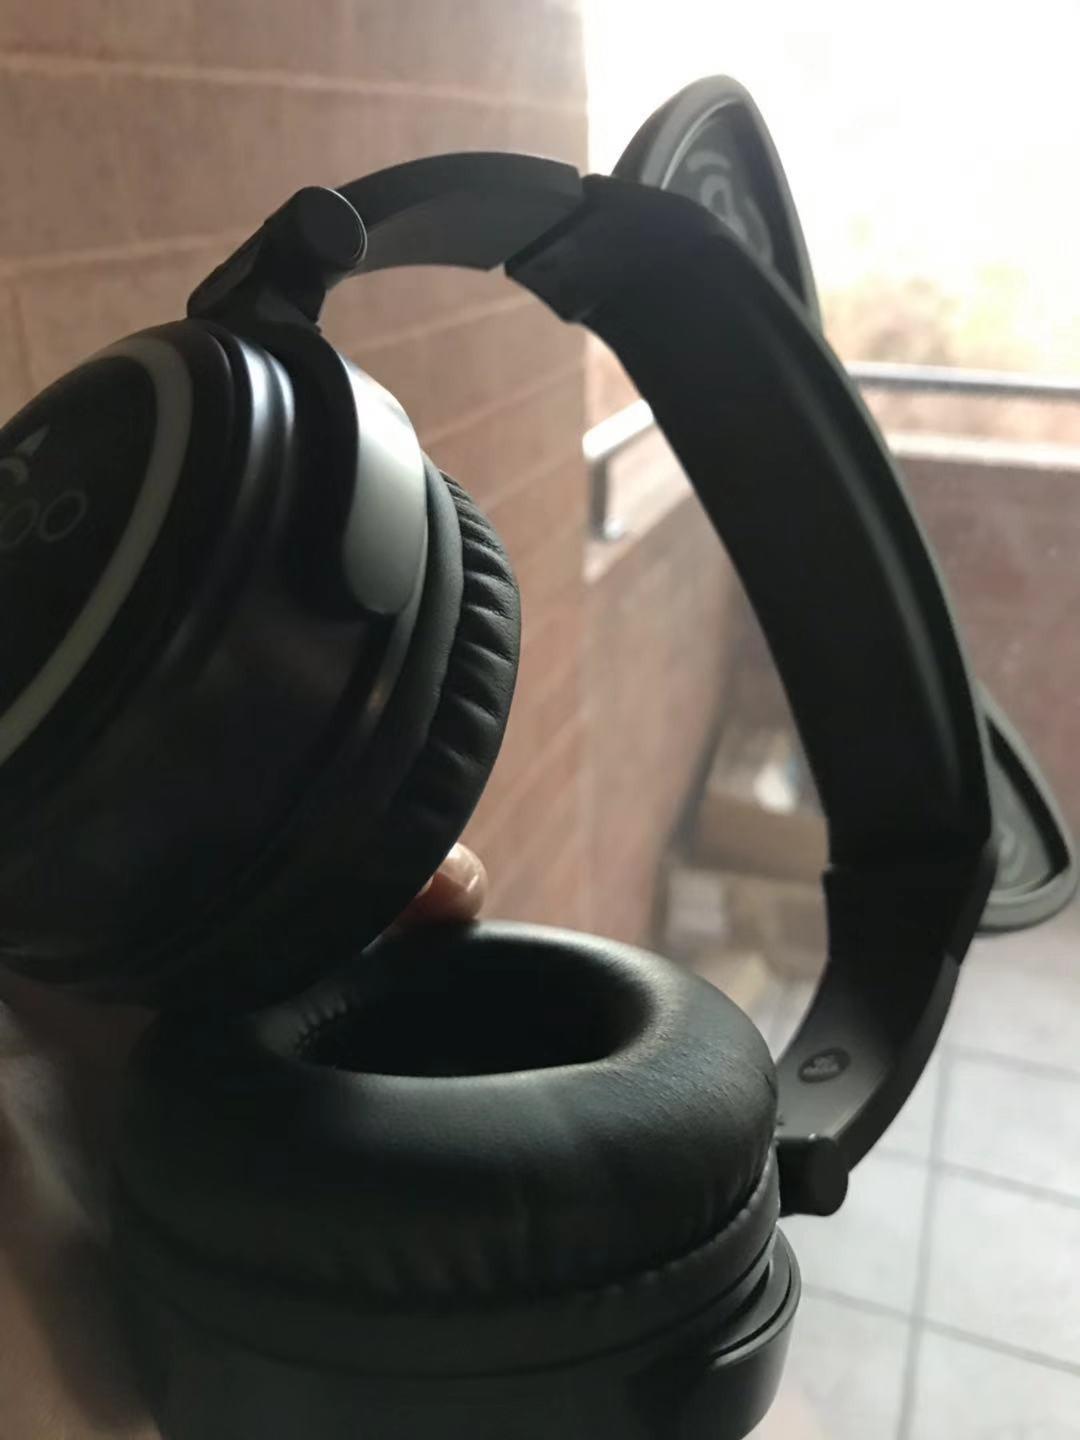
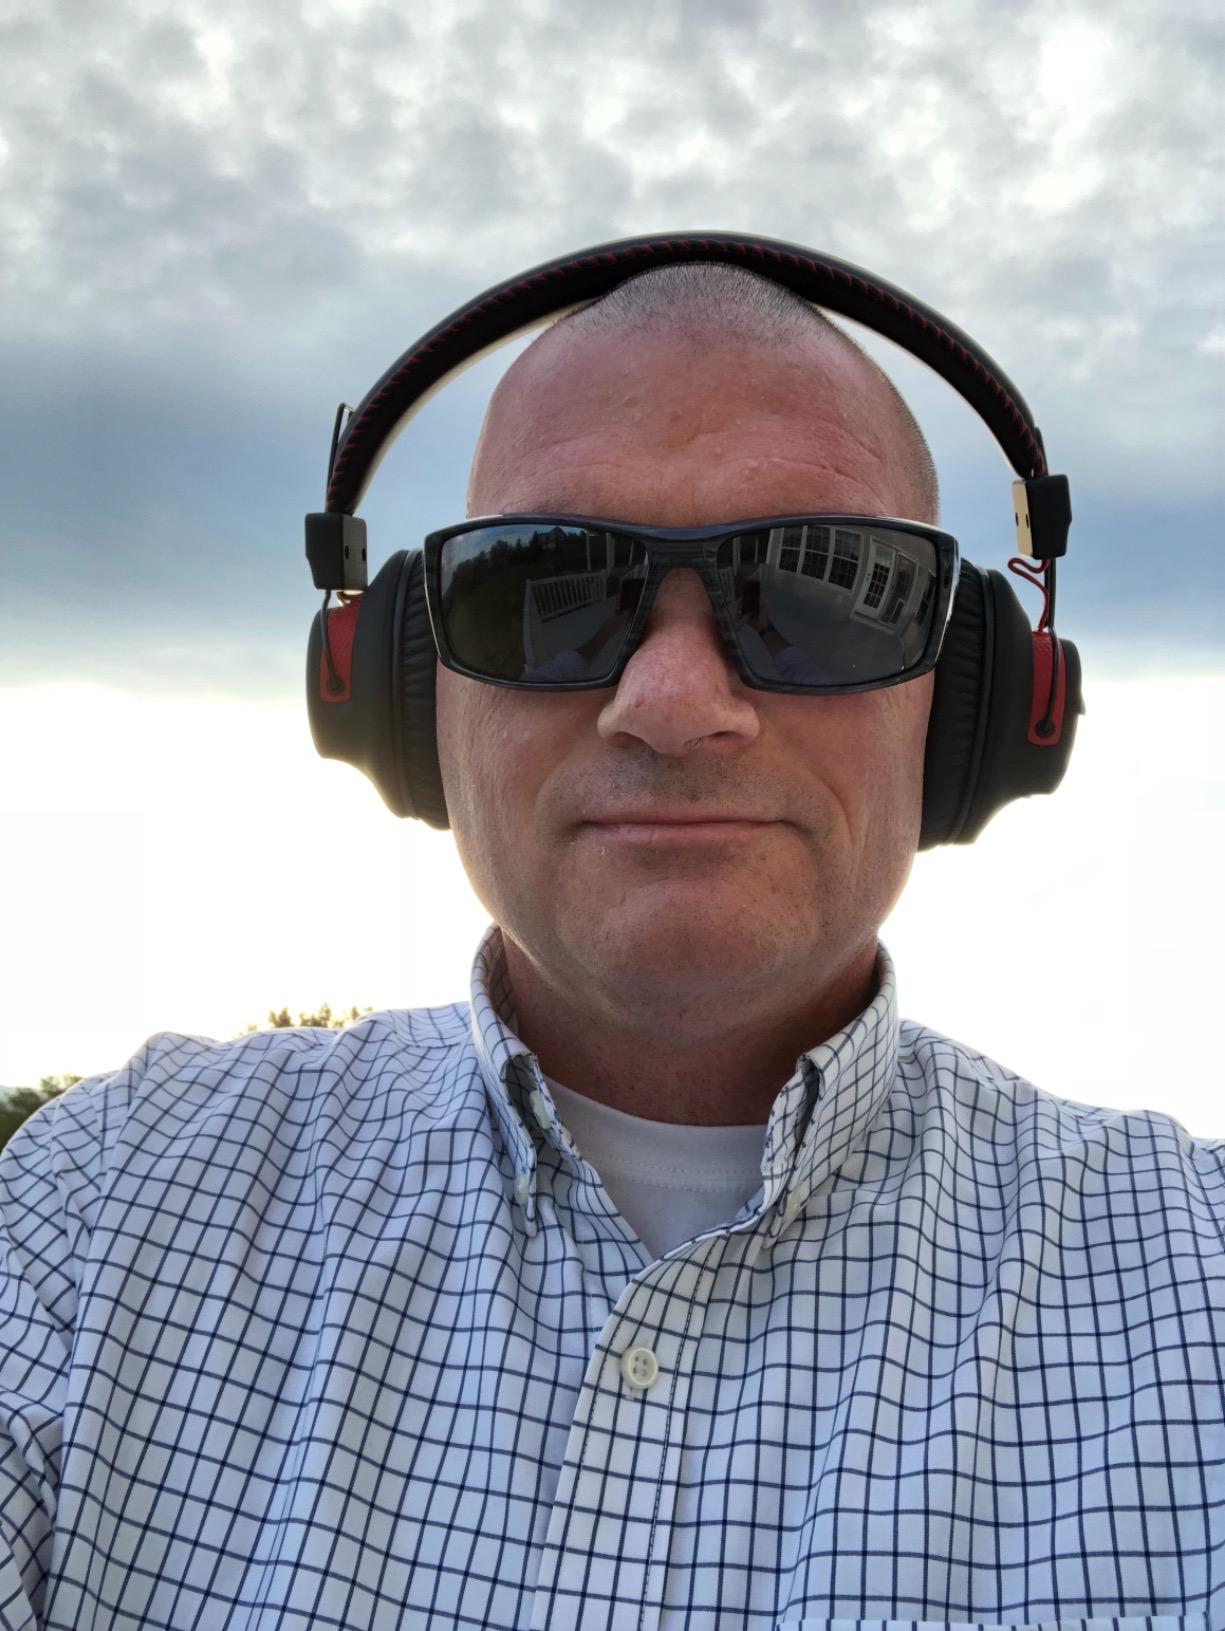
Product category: headphones
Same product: no